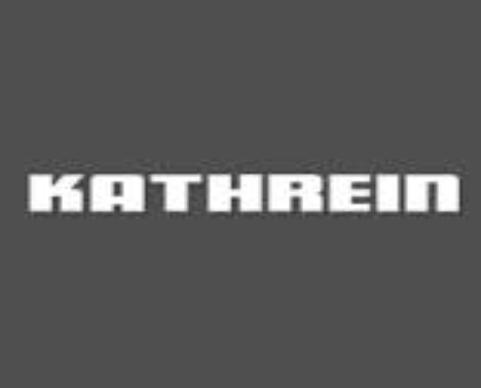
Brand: Kathrein
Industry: Electronic